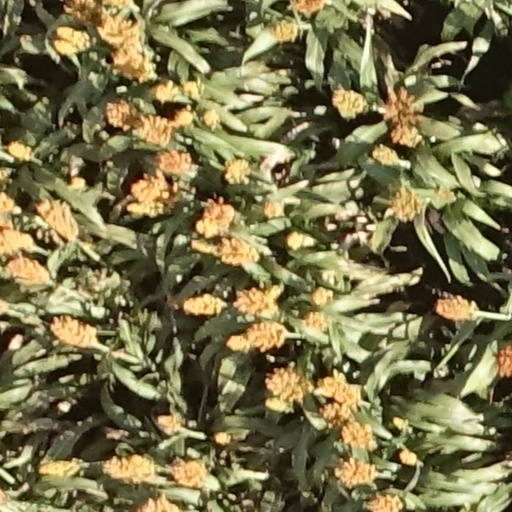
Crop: sorghum